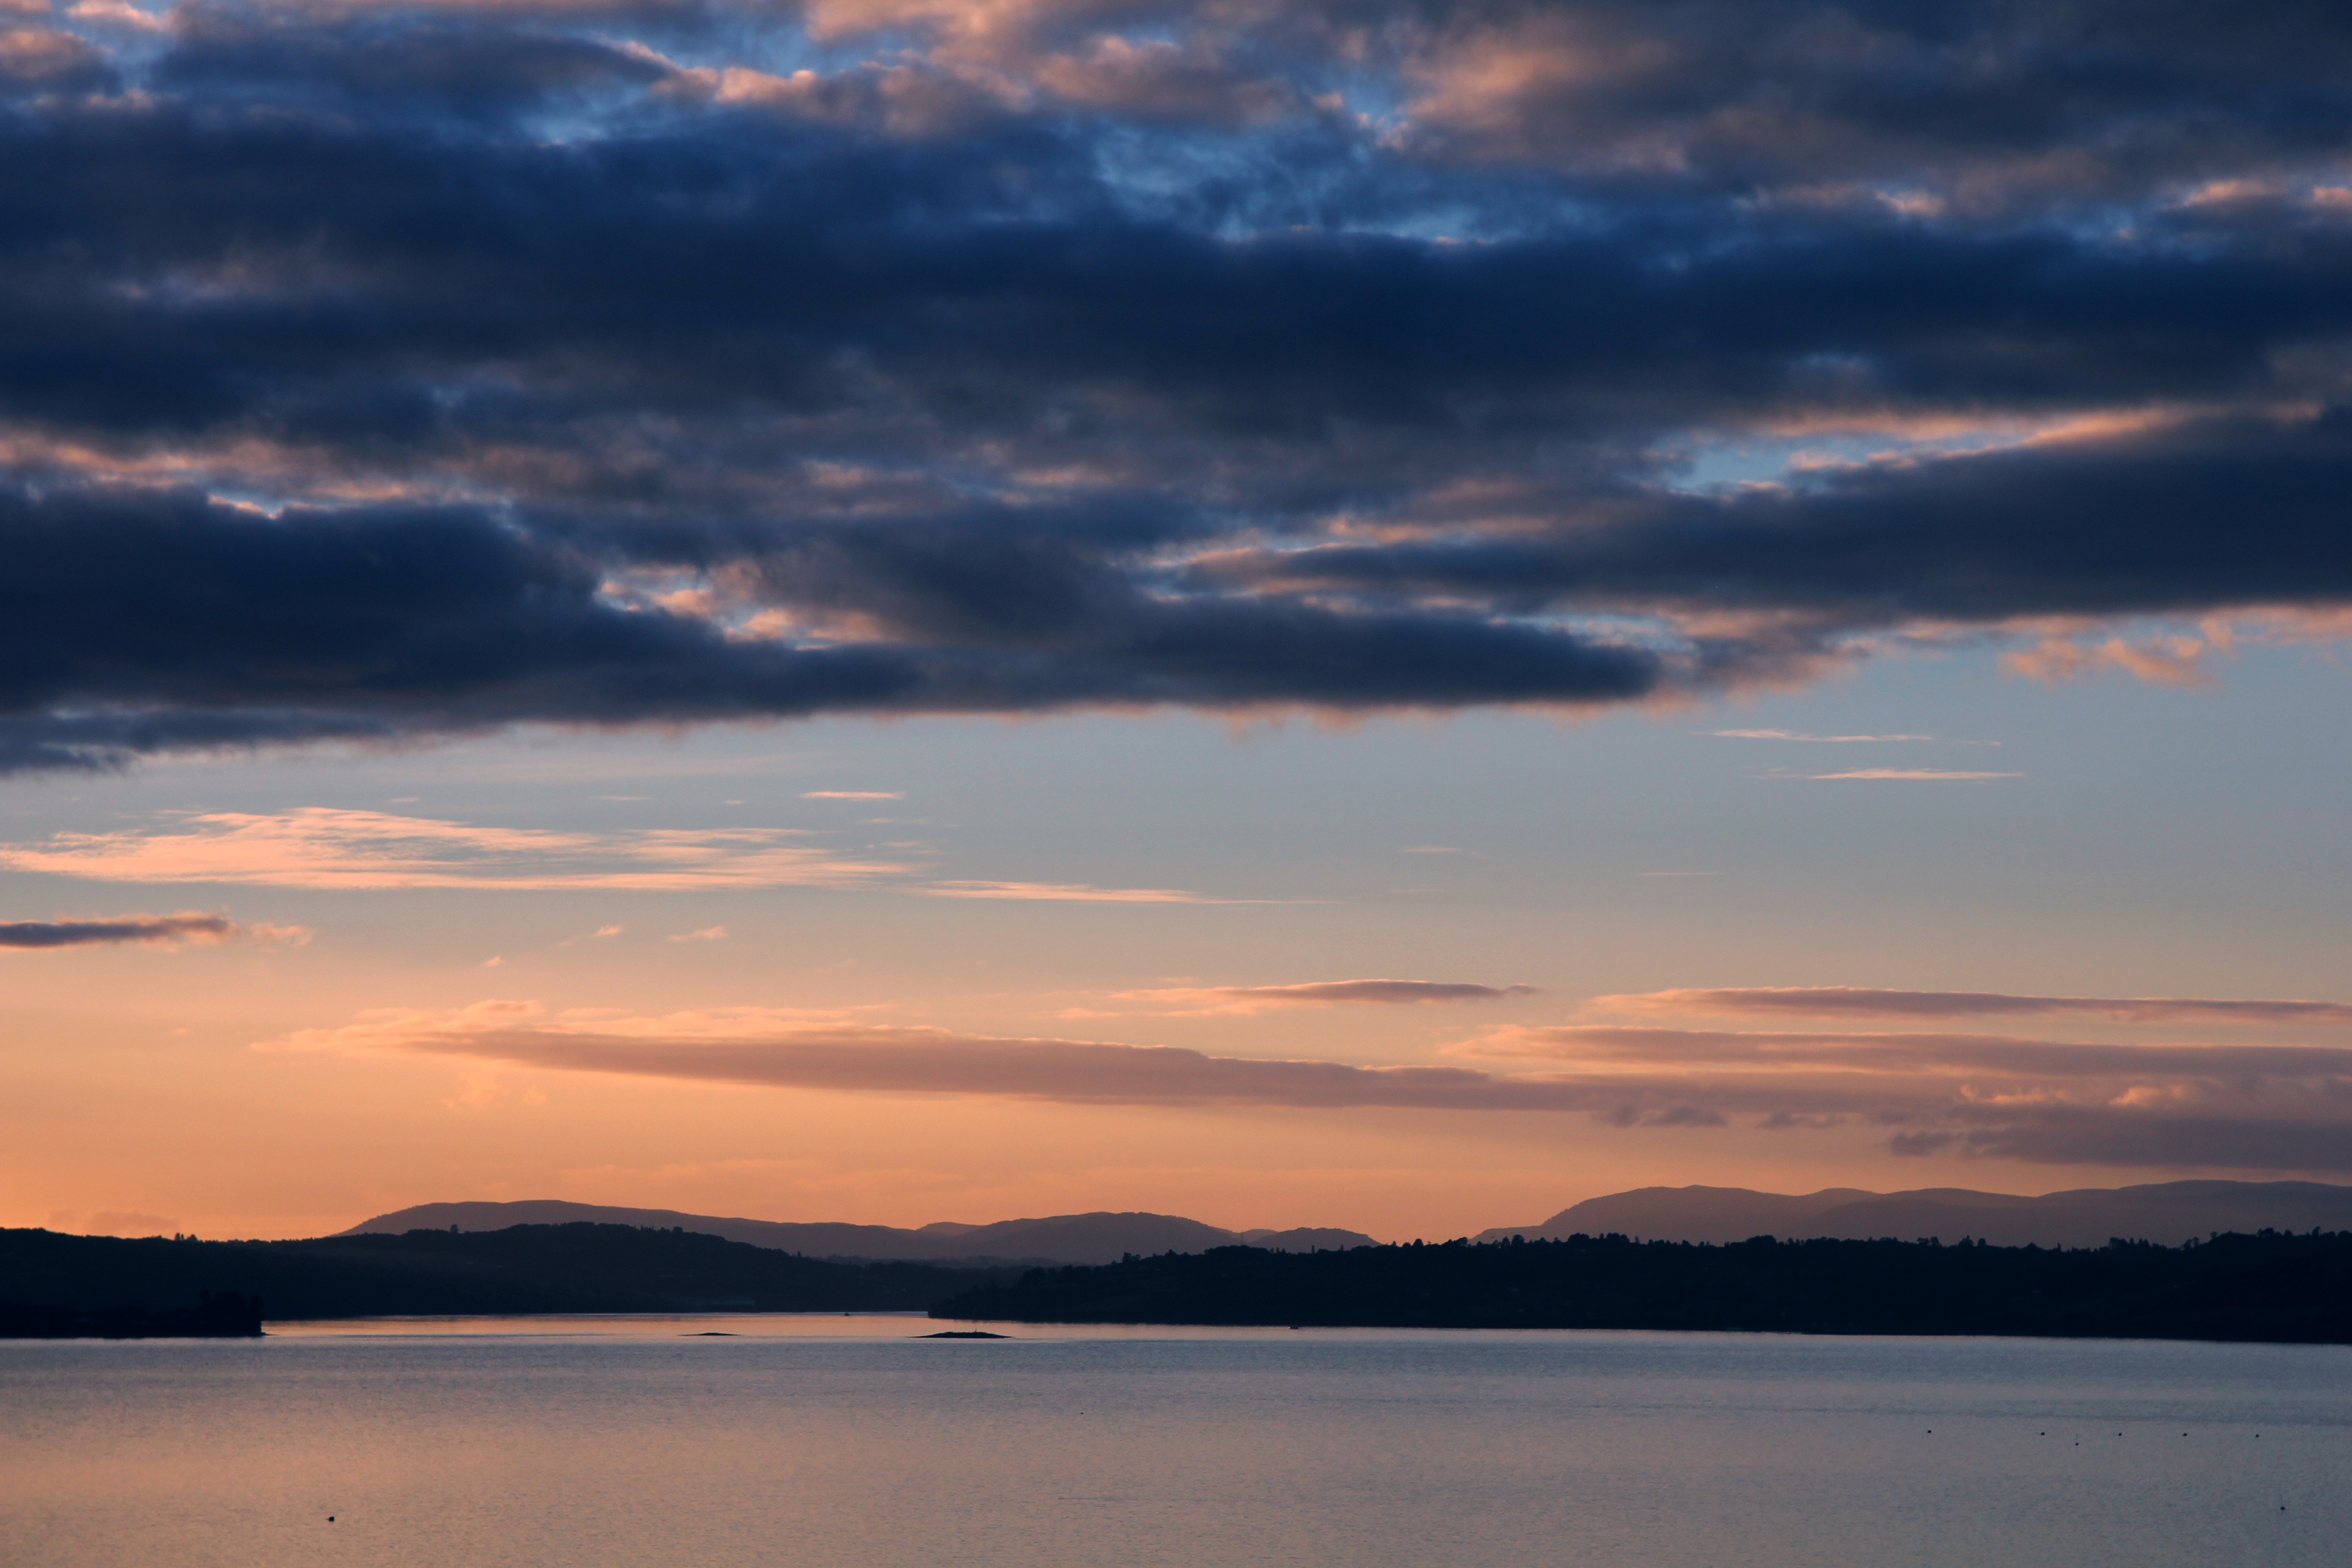
beach, landscape, sea, ocean, horizon, silhouette, cloud, sky, sunrise, sunset, sunlight, morning, lake, dawn, dusk, evening, reflection, bay, blue, background image, clouds, backlight, depth, loch, chiloe, afterglow, meteorological phenomenon